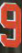
Number: 9